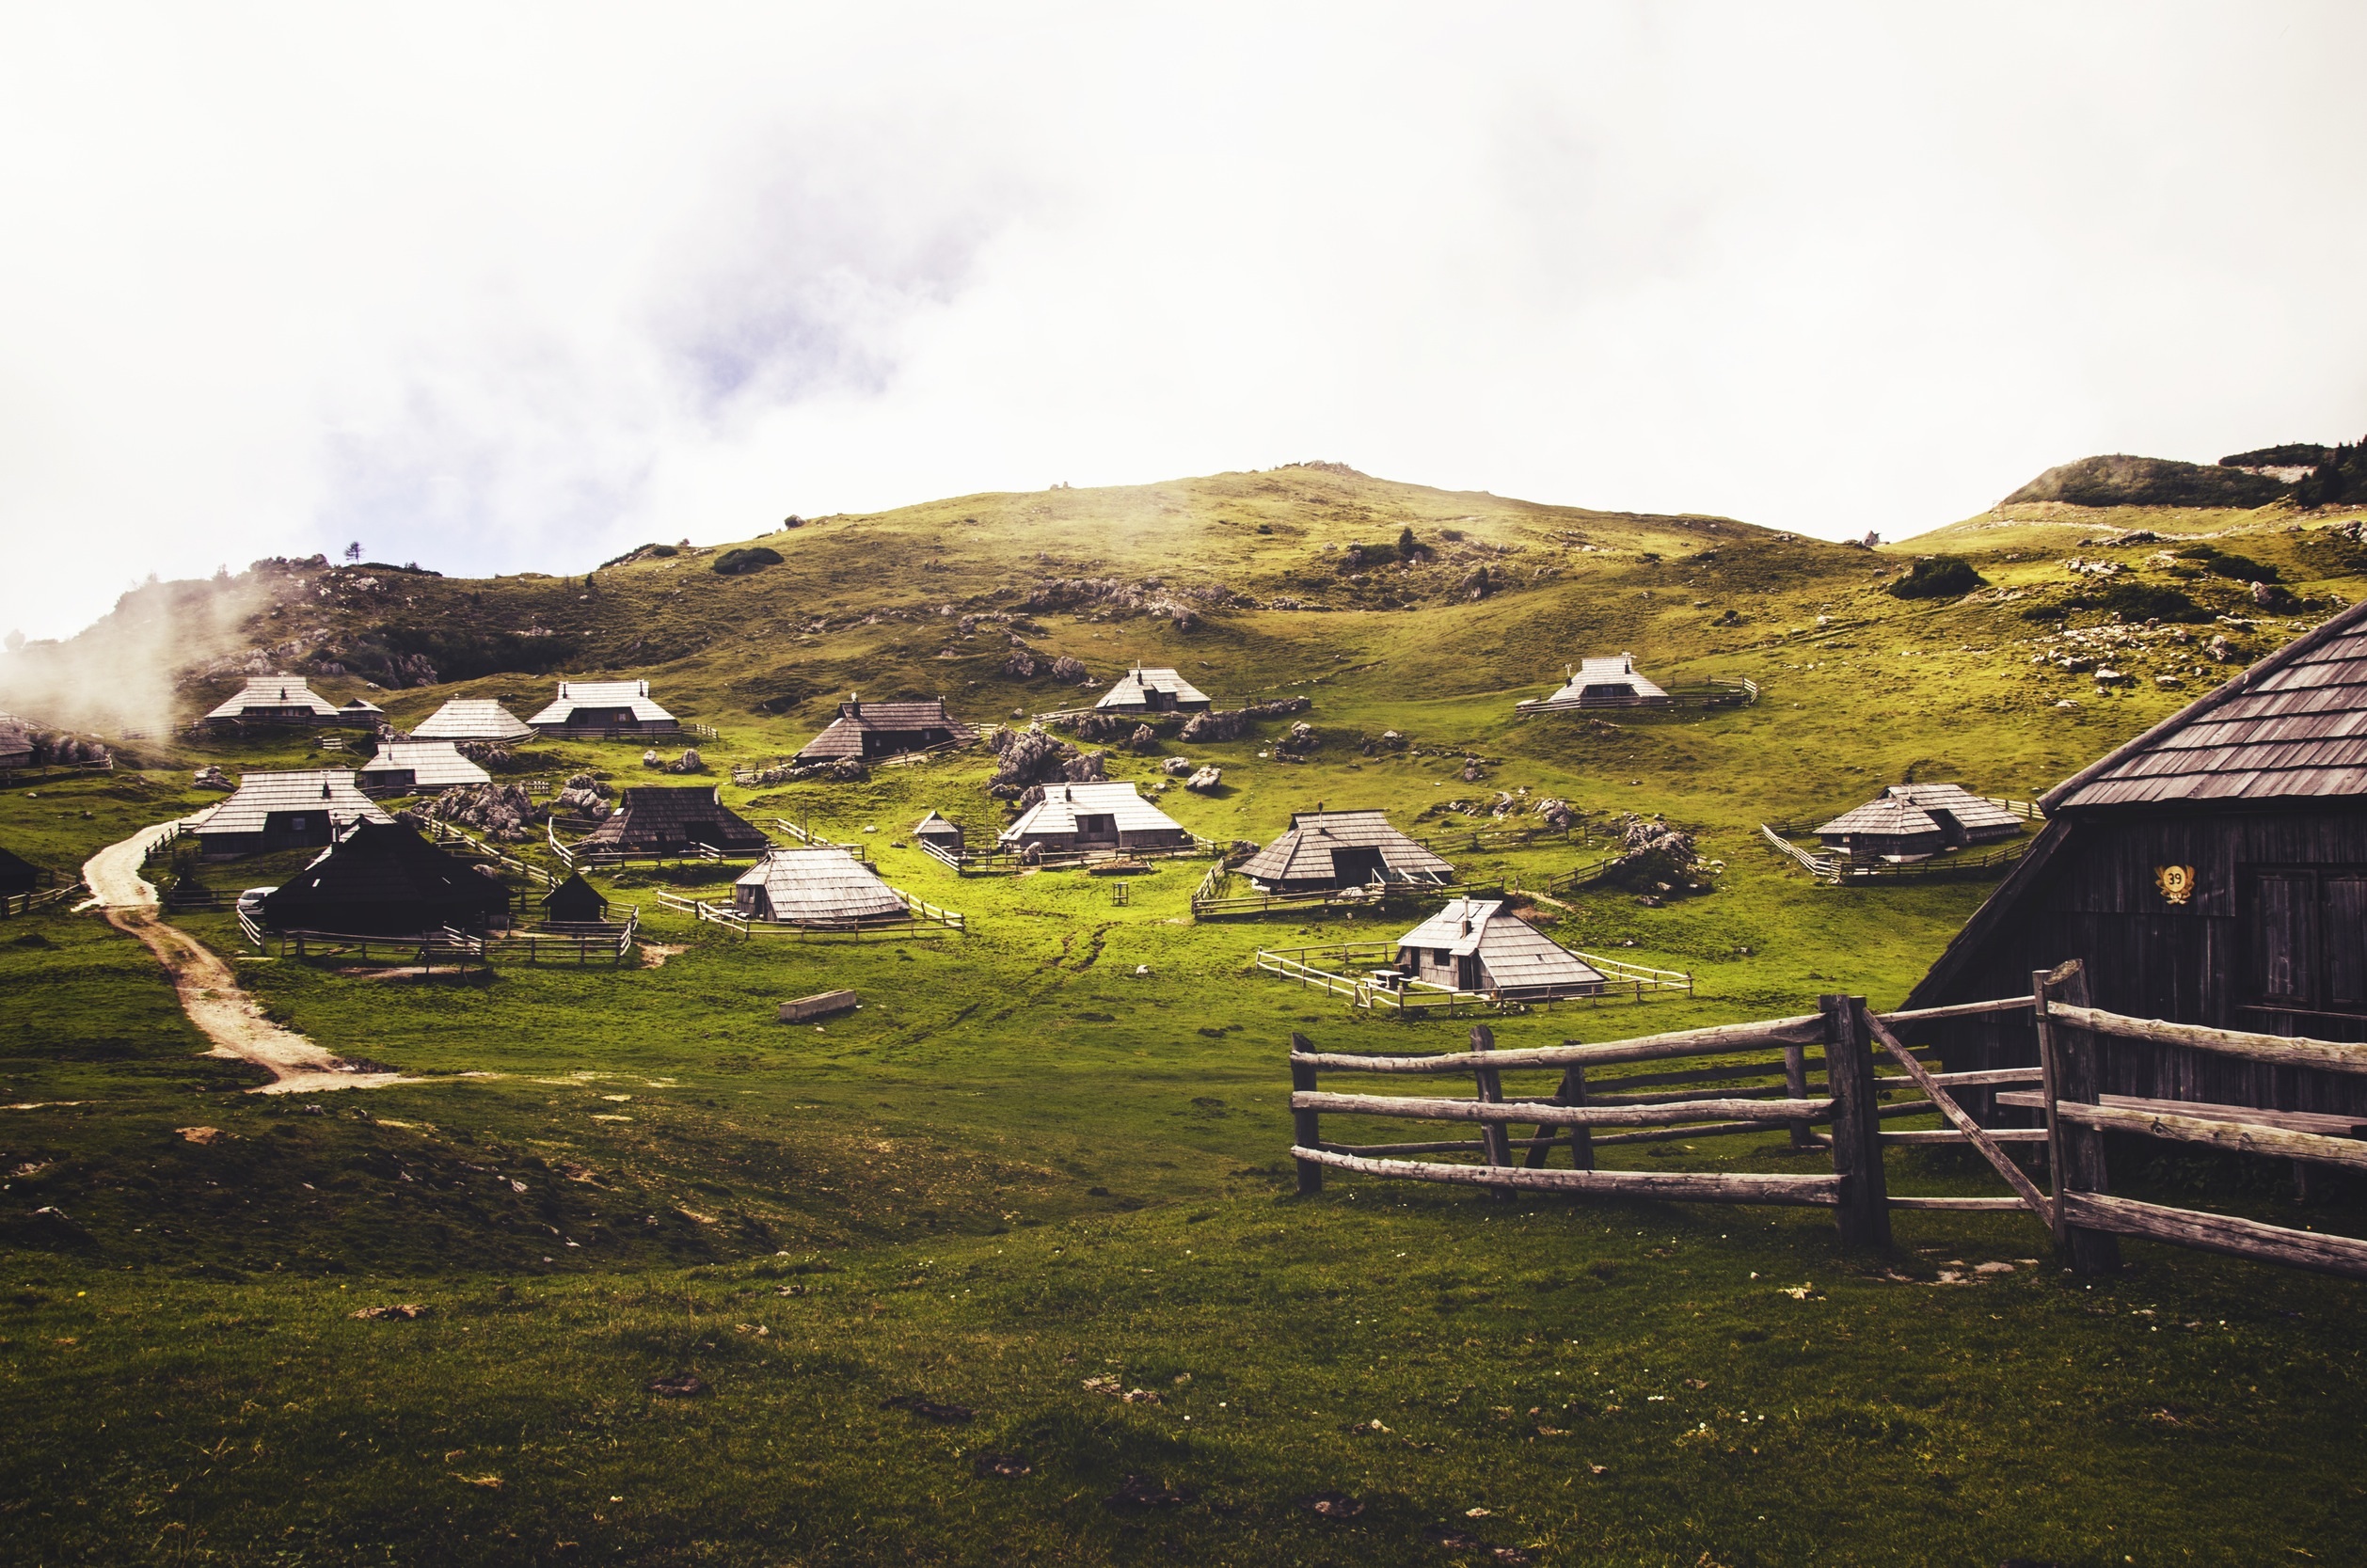
landscape, sea, coast, grass, rock, mountain, hill, valley, mountain range, rural, highland, fences, loch, huts, stables, rural area, mountainous landforms